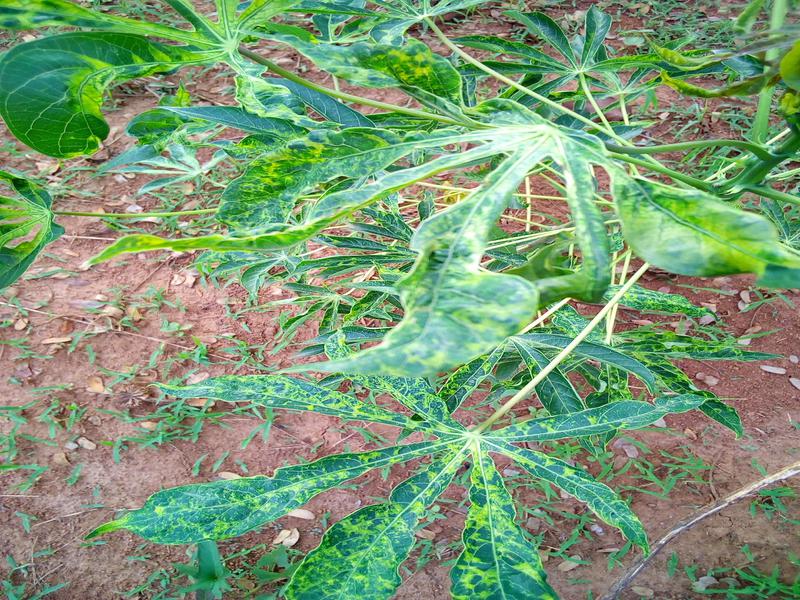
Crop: cassava
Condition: mosaic_disease